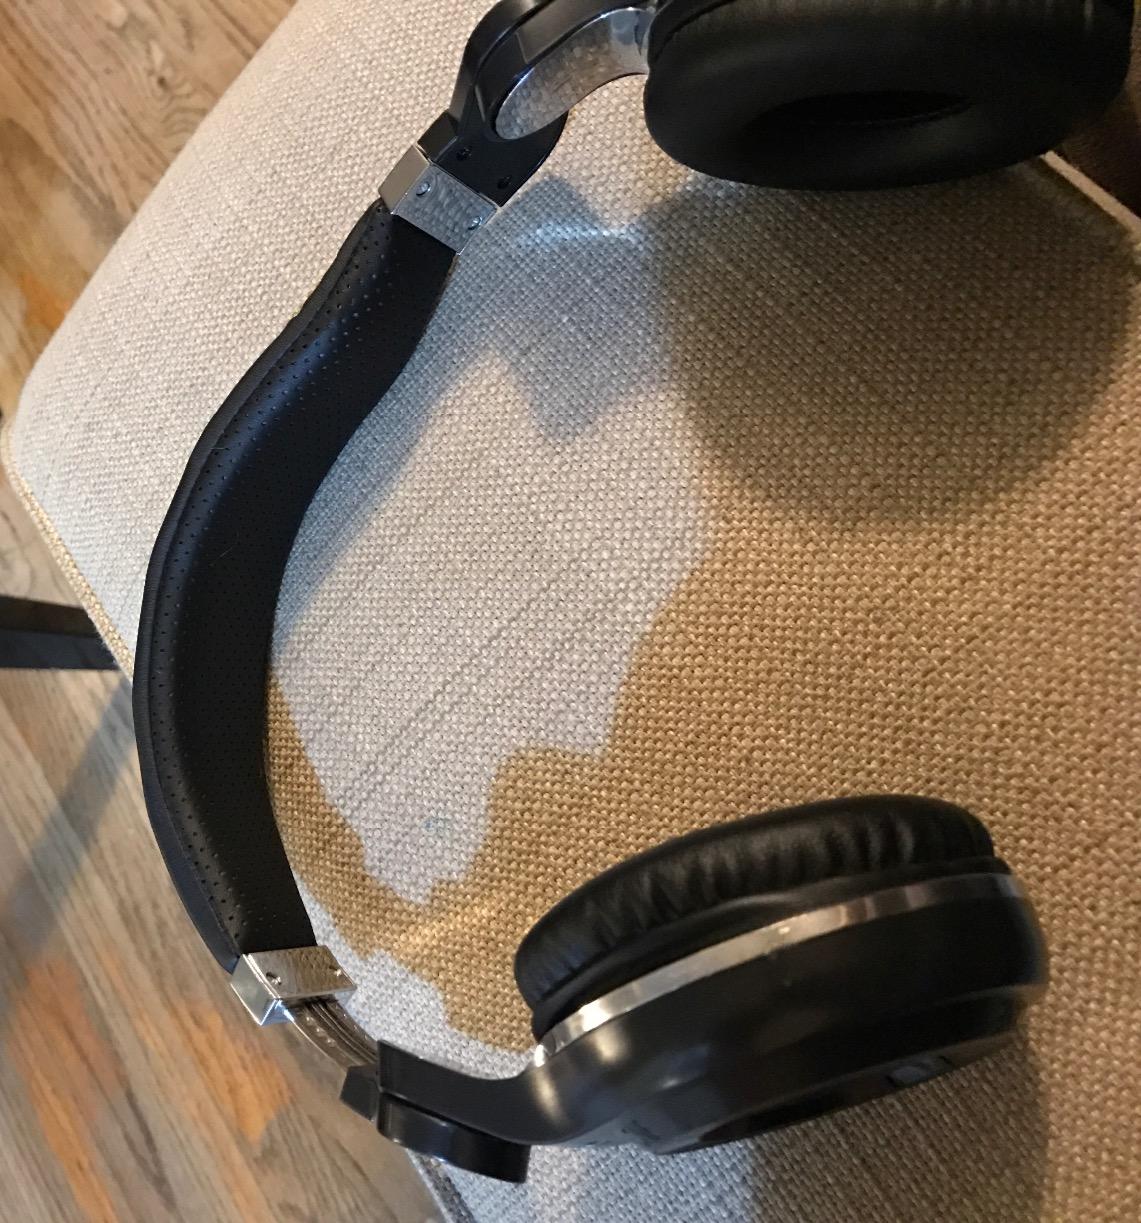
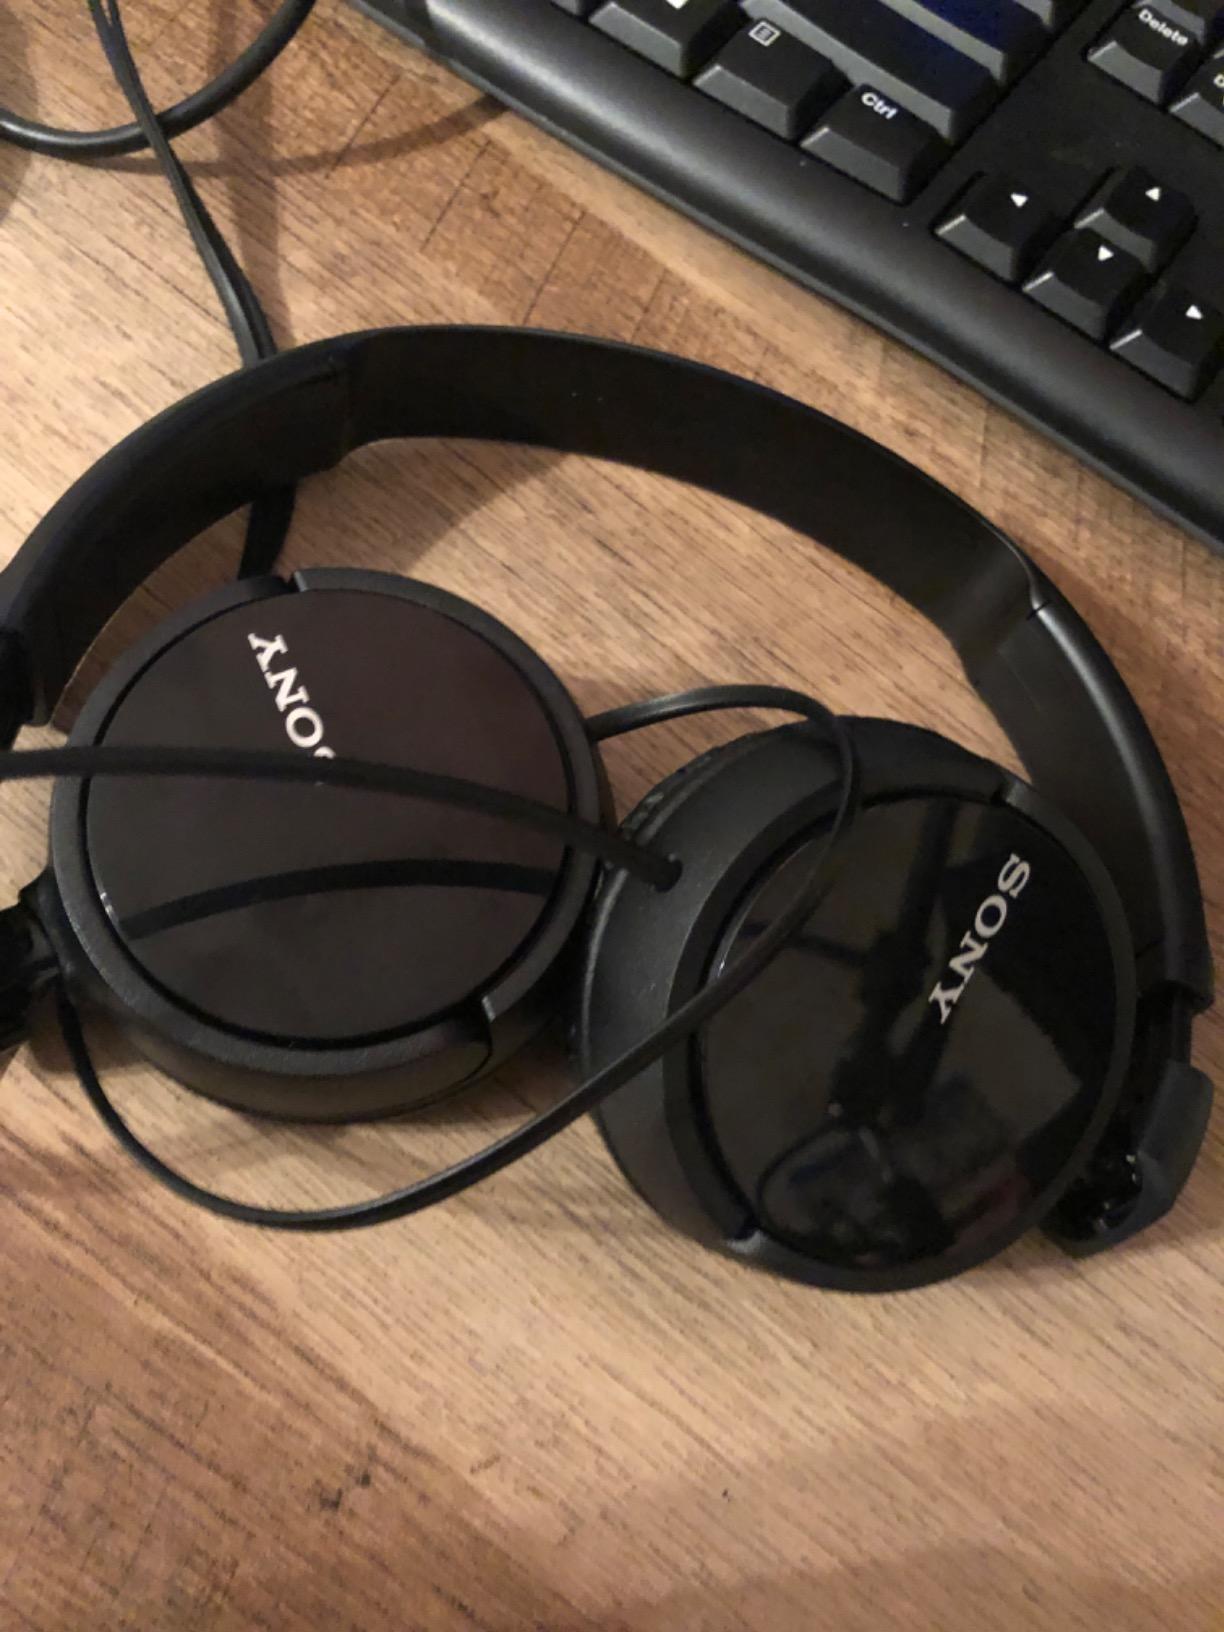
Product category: headphones
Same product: no